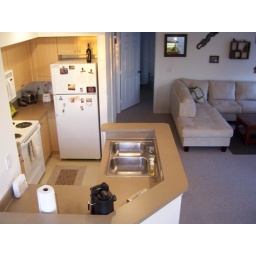
My bedroom is through the door in the center, and the restroom is to the left of the bedroom door.